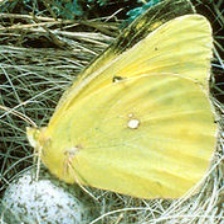
Species: CLOUDED SULPHUR
Butterfly family (ImageNet category): sulphur_butterfly